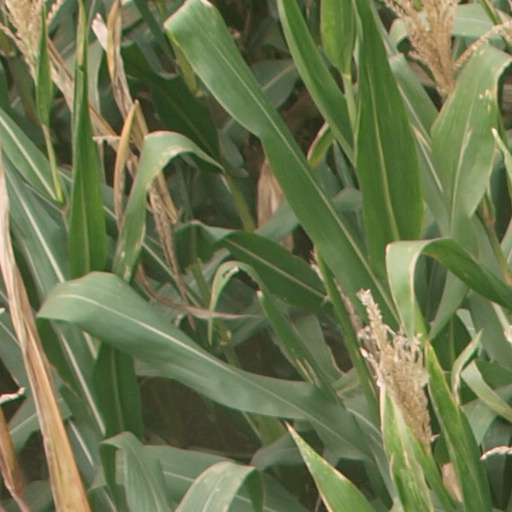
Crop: maize; corn